Kyoto Protocol

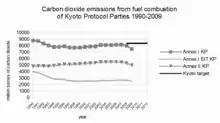
emissions from fuel combustion of Annex I Kyoto Protocol (KP) Parties, 1990–2009. Total Annex I KP emissions are shown, along with emissions of Annex II KP and Annex I EITs.

Overview map of states committed to greenhouse gas (GHG) limitations in the first Kyoto Protocol period (2008–12):